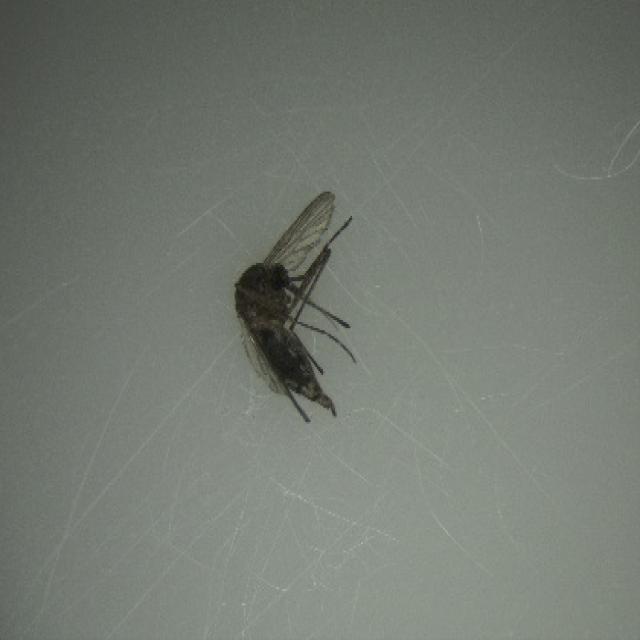
Species: aedes_vexans